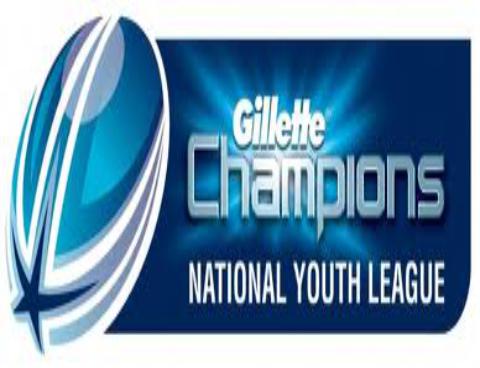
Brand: Gillette
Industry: Necessities